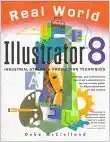
Real World Illustrator 8 (2nd Edition)
Category: Books
Amazon.com Review Hands-on instruction makes this a highly valuable and practical guide to Illustrator 8. Users of all levels of expertise, whether working on the Windows or Macintosh platform, can put Illustrator to work right away. There's a substantial introduction to the program at the beginning. Author Deke McClelland helps you create simple drawings using points, precision curves, normal text, customized type treatment, and graphs. Next, you learn how to make advanced, customized images by modifying and combining paths; using schematic tools such as rulers, guides, and grids; applying transformations and special effects; and creating and modifying raster graphics. Finally, you learn all about color in Illustrator, from working with color models to creating gradations and other fills; using Strokes, Brushes, Blends, Masks, and Special Inks; and creating the best printed output possible. An appendix provides keyboard shortcuts for the current version and past two versions of Illustrator, as well as an overview of Illustrator's Actions feature. --Kathleen Caster From the Back Cover Graphics and multimedia professionals everywhere know that Adobe Illustrator is one of the most powerful tools available for illustrating and designing publications for print or the Web. They rely on its layered work environment and vector-drawing tools to achieve superior results with logos, advertisements, technical and fine arts illustrations, and more. Real World Illustrator 8 is the no-nonsense, rolled-up-sleeves approach to Illustrator. The revised edition of our best-selling book teaches essential techniques, from basic to amazing, telling you not only how, but also why and when to use them. Written by an award-winning author, presented clearly and loaded with helpful graphics, it will have you creating professional-quality illustrations in no time. About the Author In 1985, Deke McClelland oversaw the implementation of the first personal computer-based production department in Boulder, Colorado. These days, Deke is the author of the award-winning titles Photoshop 6 for Windows Bible and Macworld Photoshop 6 Bible (Hungry Minds), with more copies in print than any other guides on computer graphics. Other best-selling titles include Real World Illustrator 10, Real World Digital Photography, and Adobe Master Class: Designer's Invitational (all Peachpit Press). He also serves as host to several entertaining and educational video training series, including Total Photoshop, Total Illustrator, and Total GoLive (Total Training). In 1989, Deke won the Benjamin Franklin Award for Best Computer Book. Since then, he has received honors from the Society for Technical Communication, the American Society of Business Press Editors, the Western Publications Association, and the Computer Press Association. In 1999, Book Bytes named Deke its Author of the Year. Deke is an Adobe Certified Expert, a member of the PhotoshopWorld Instructor Dream Team, and a contributing editor for Macworld and Photoshop User magazines.
Features: A thorough reference to design and production techniques using the popular graphics software. Organized in four parts--starting, creating, changing, and coloring--it covers the simple to the complex in extensive detail. Annotation c. by Book News, Inc., Portland, Or.